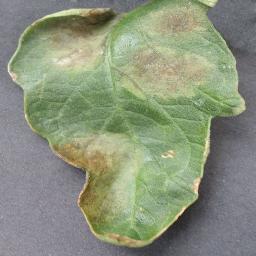
Label: Tomato___Late_blight